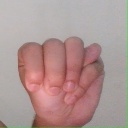
अक्षर: म